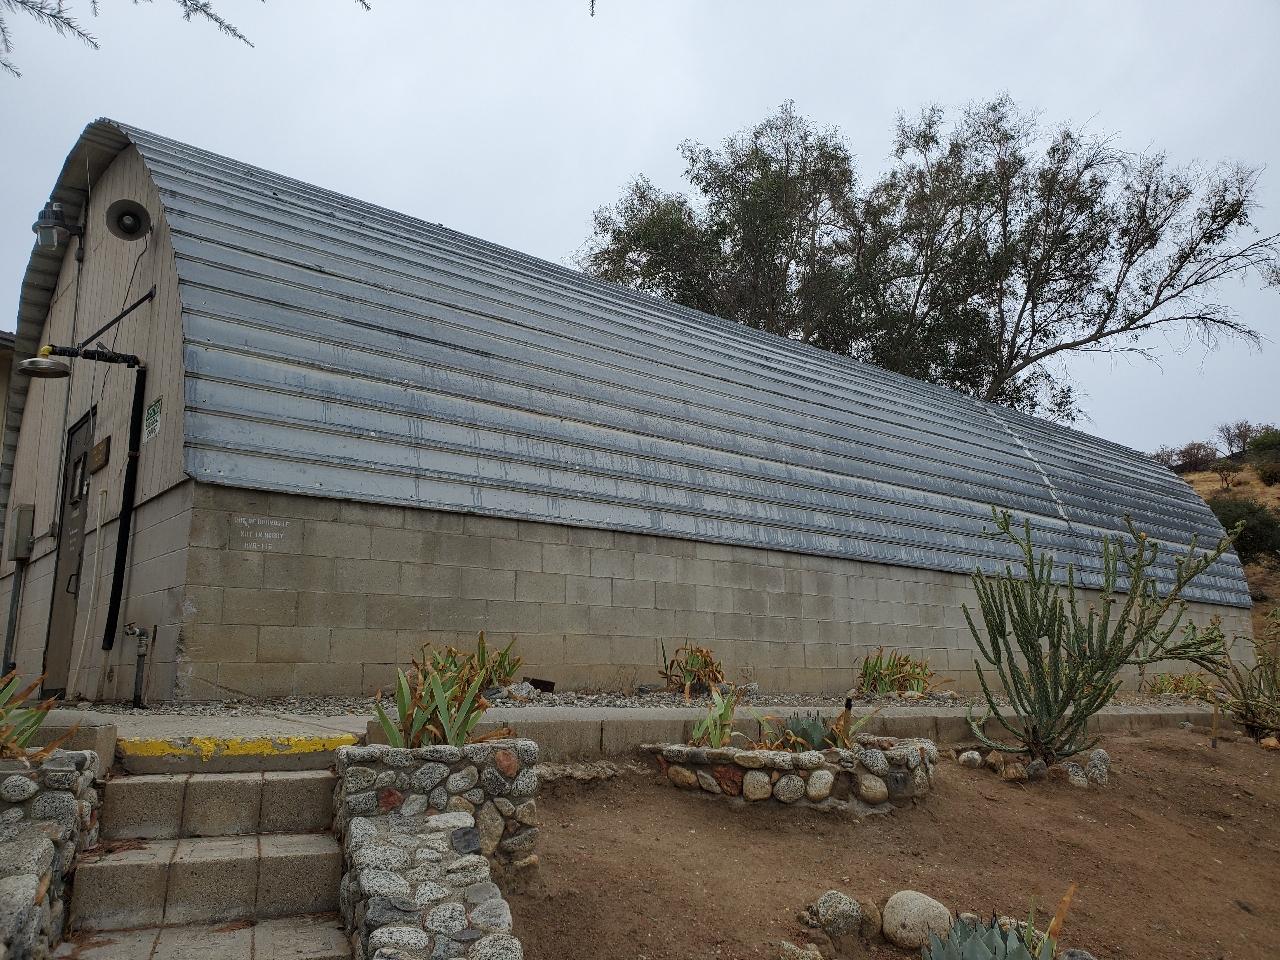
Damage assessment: no_damage